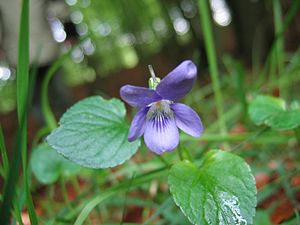
Kratviol
Kratviol, ofte skrevet krat-viol, er en 5-20 cm høj urt, der vokser i skove og krat. Kratviol ligner skovviol, men et kendetegn er f.eks. farven på blomstens spore, der er hvidlig eller i det mindste lysere end kronbladene. Hos skovviol er sporen violet og mørkere end kronbladene. De to arter kratviol og skovviol er forbundet ved talrige mellemformer.